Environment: real
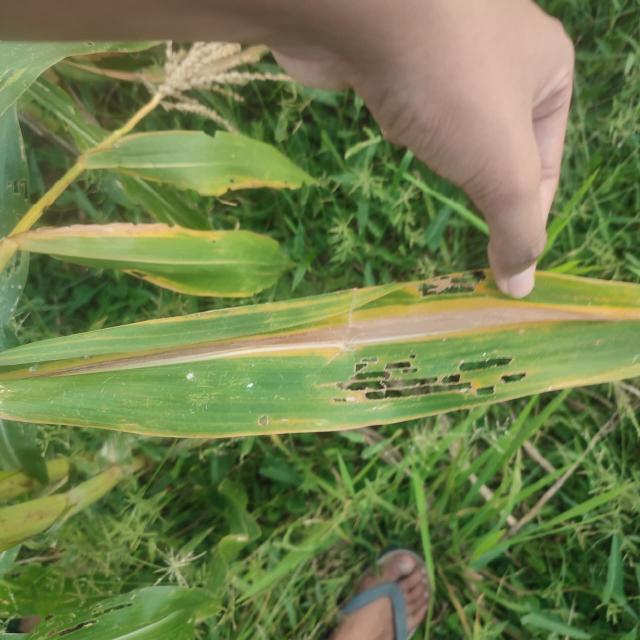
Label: nitrogen_deficiency